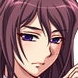
Portrait style: Anime Portrait